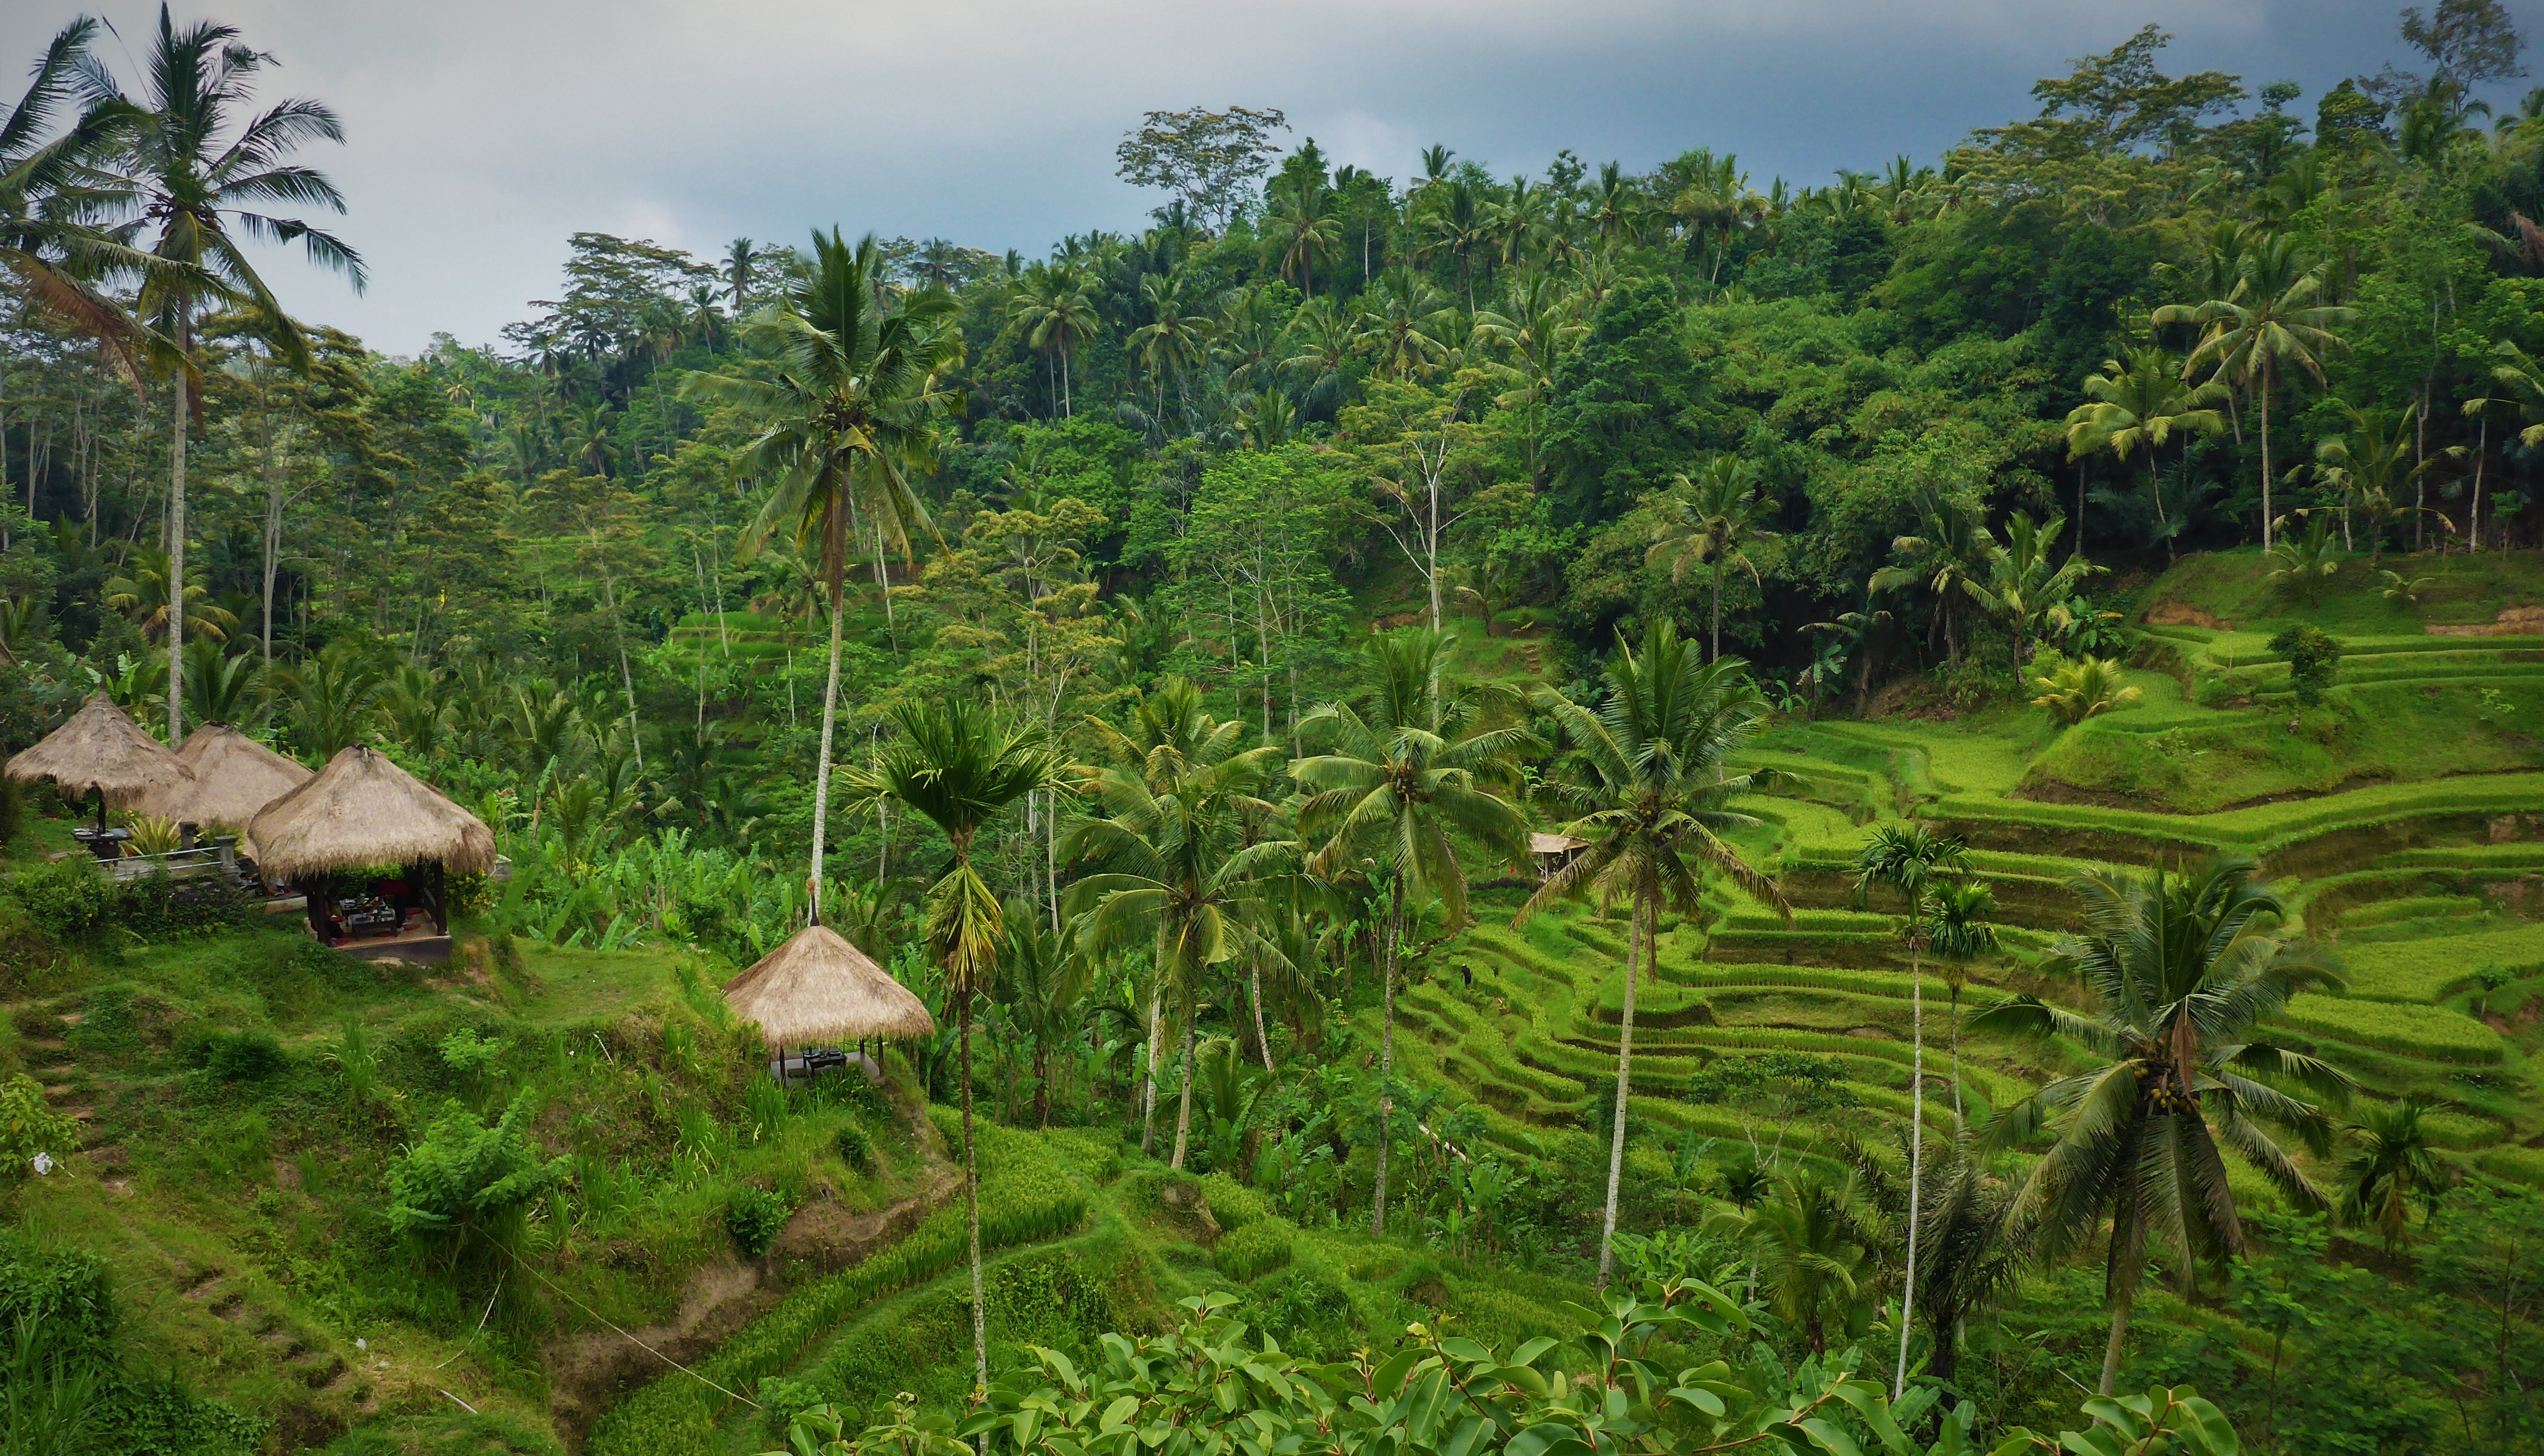
forest, field, flower, green, jungle, botany, agriculture, flora, savanna, terrace, vegetation, rainforest, wetland, plantation, habitat, tropics, ecosystem, bali, rural area, paddy field, rice cultivation, paddy, biome, natural environment, geographical feature, arecales, idonesien